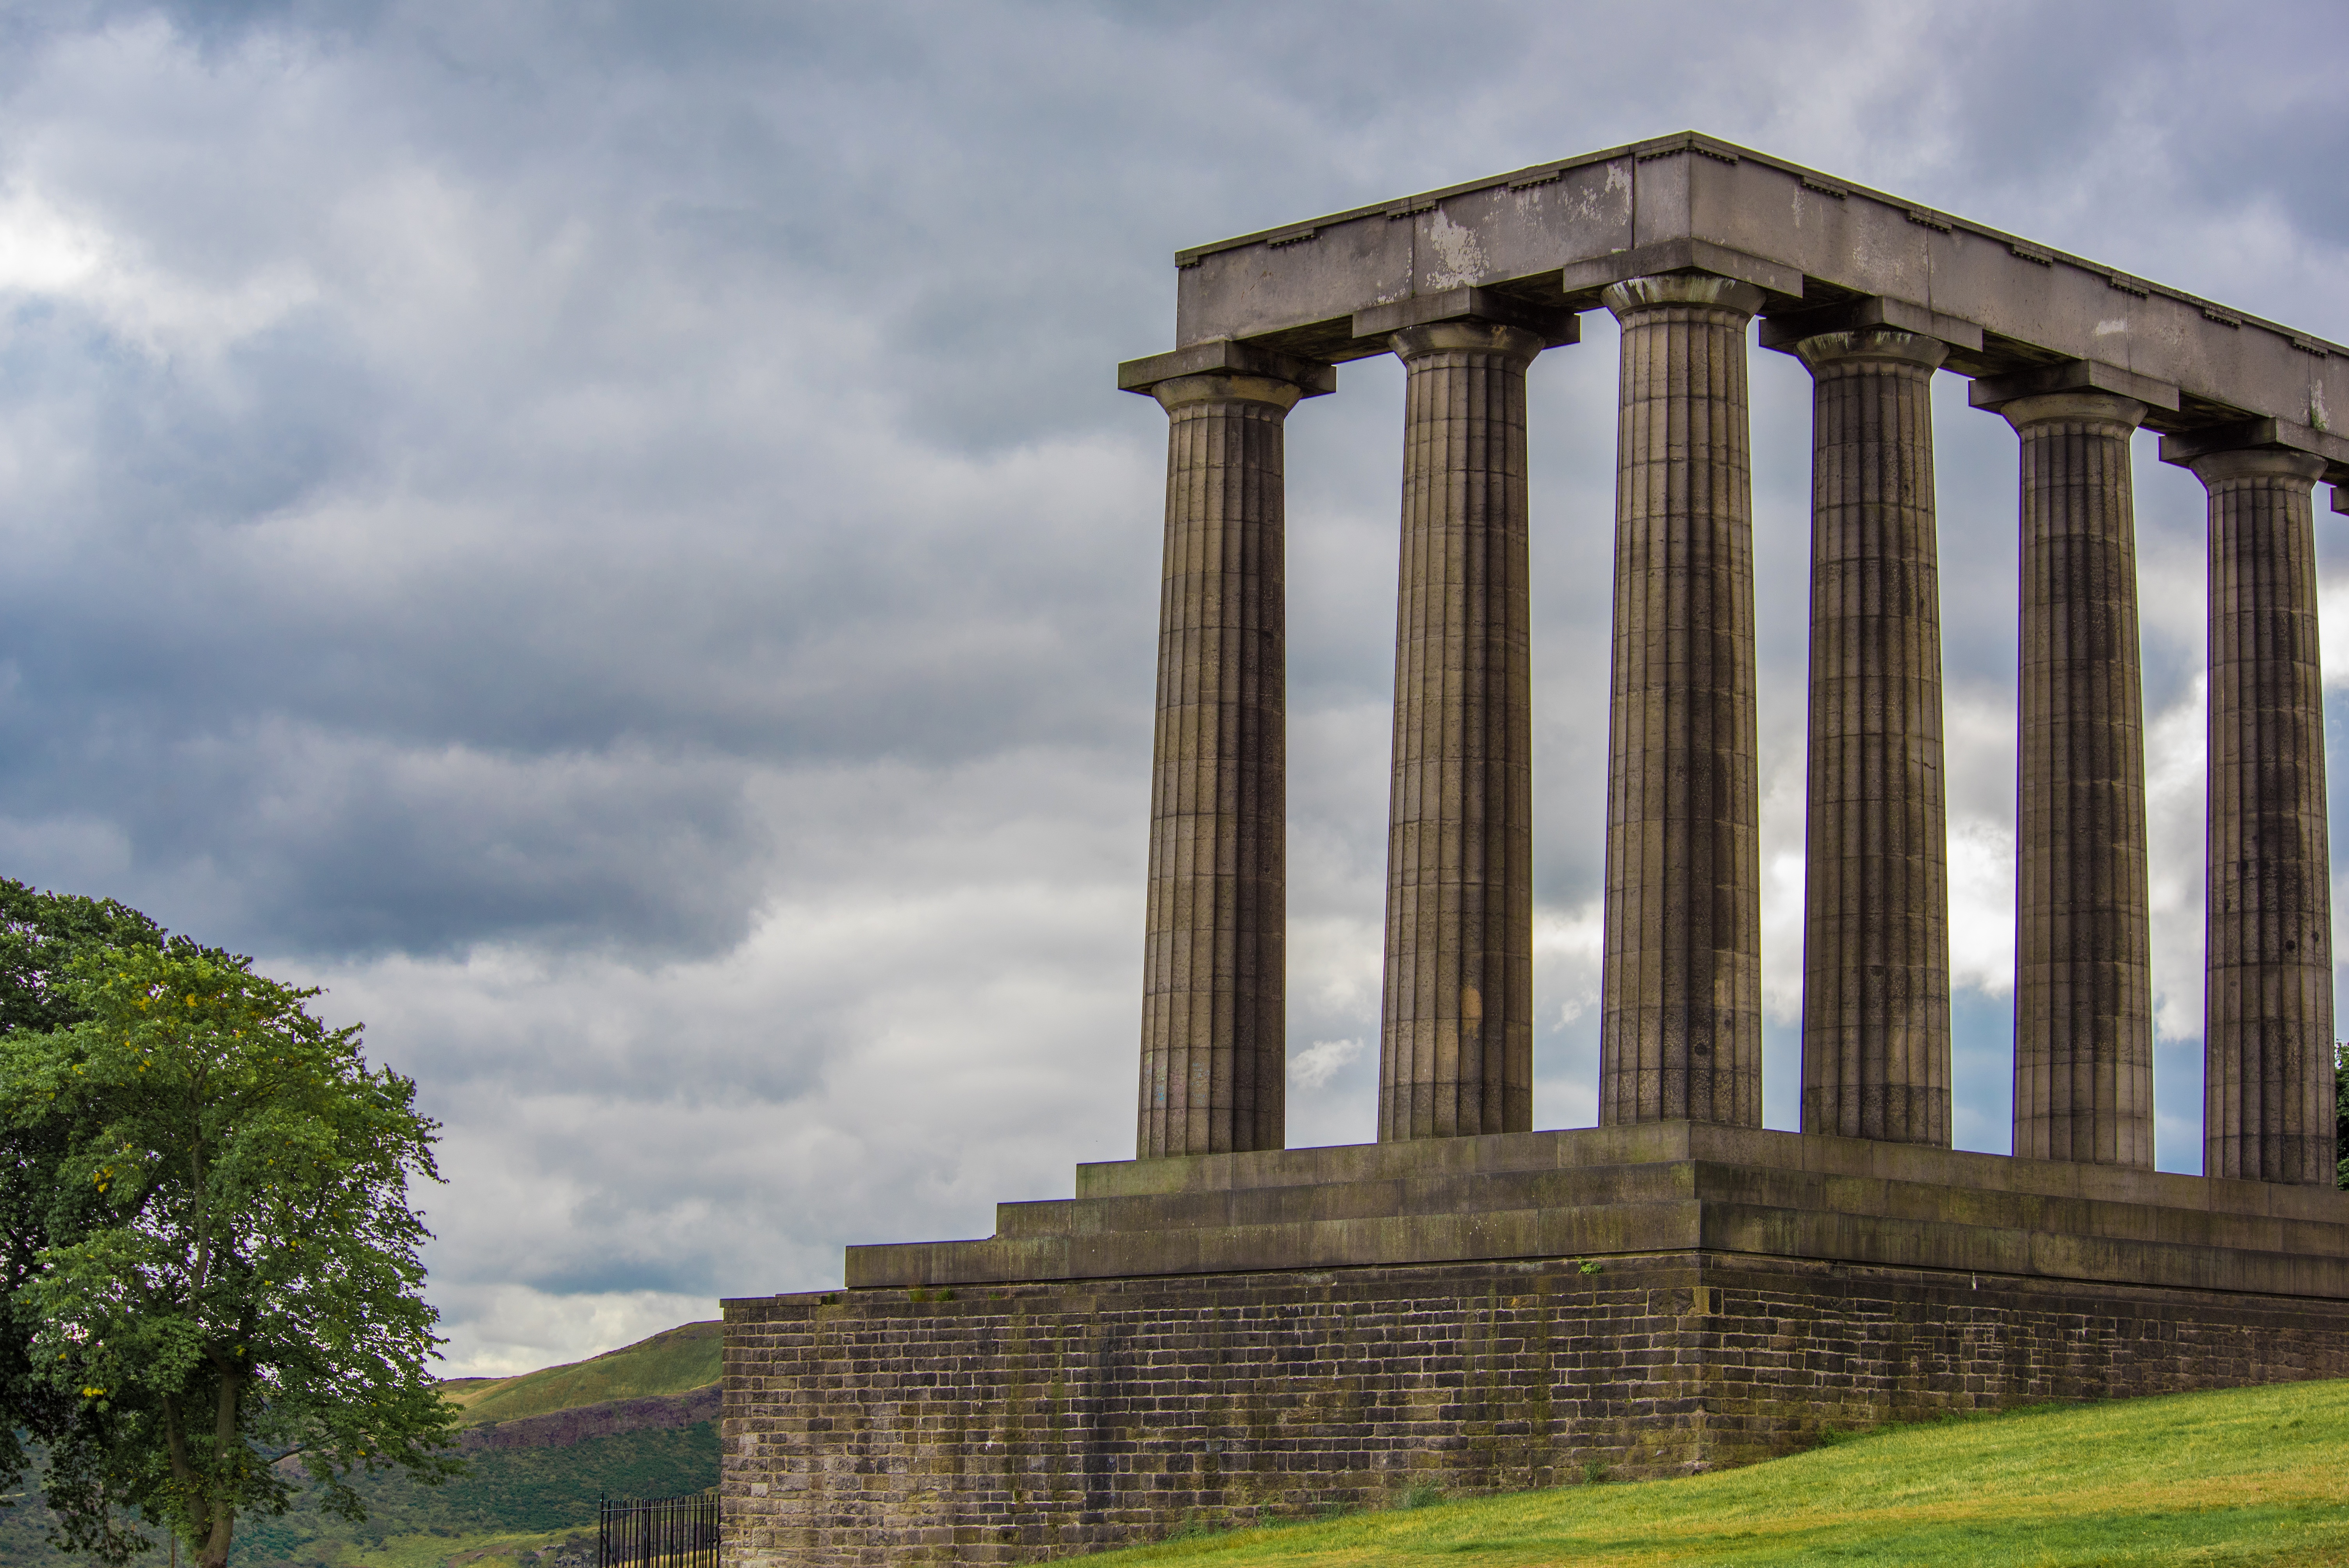
architecture, structure, sky, hill, building, old, stone, monument, pillar, landmark, facade, places of interest, national, memorial, clouds, place, ruins, culture, scotland, unfinished, famous, historical, edinburgh, in the free, ancient history, ancient roman architecture, ancient greek temple, national monument of scotland